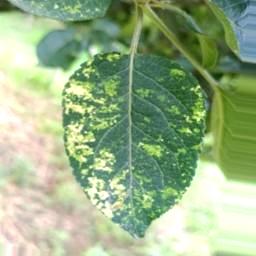
Label: Apple_Mosaic